Palm Aire

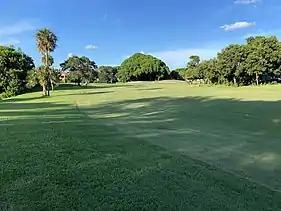
Cypress course at Palm Aire Country Club

In the CDP, the population was spread out, with 25.9% under the age of 18, 6.4% from 18 to 24, 34.0% from 25 to 44, 23.9% from 45 to 64, and 9.7% who were 65 years of age or older. The median age was 37 years. For every 100 females, there were 104.1 males. For every 100 females age 18 and over, there were 100.4 males.